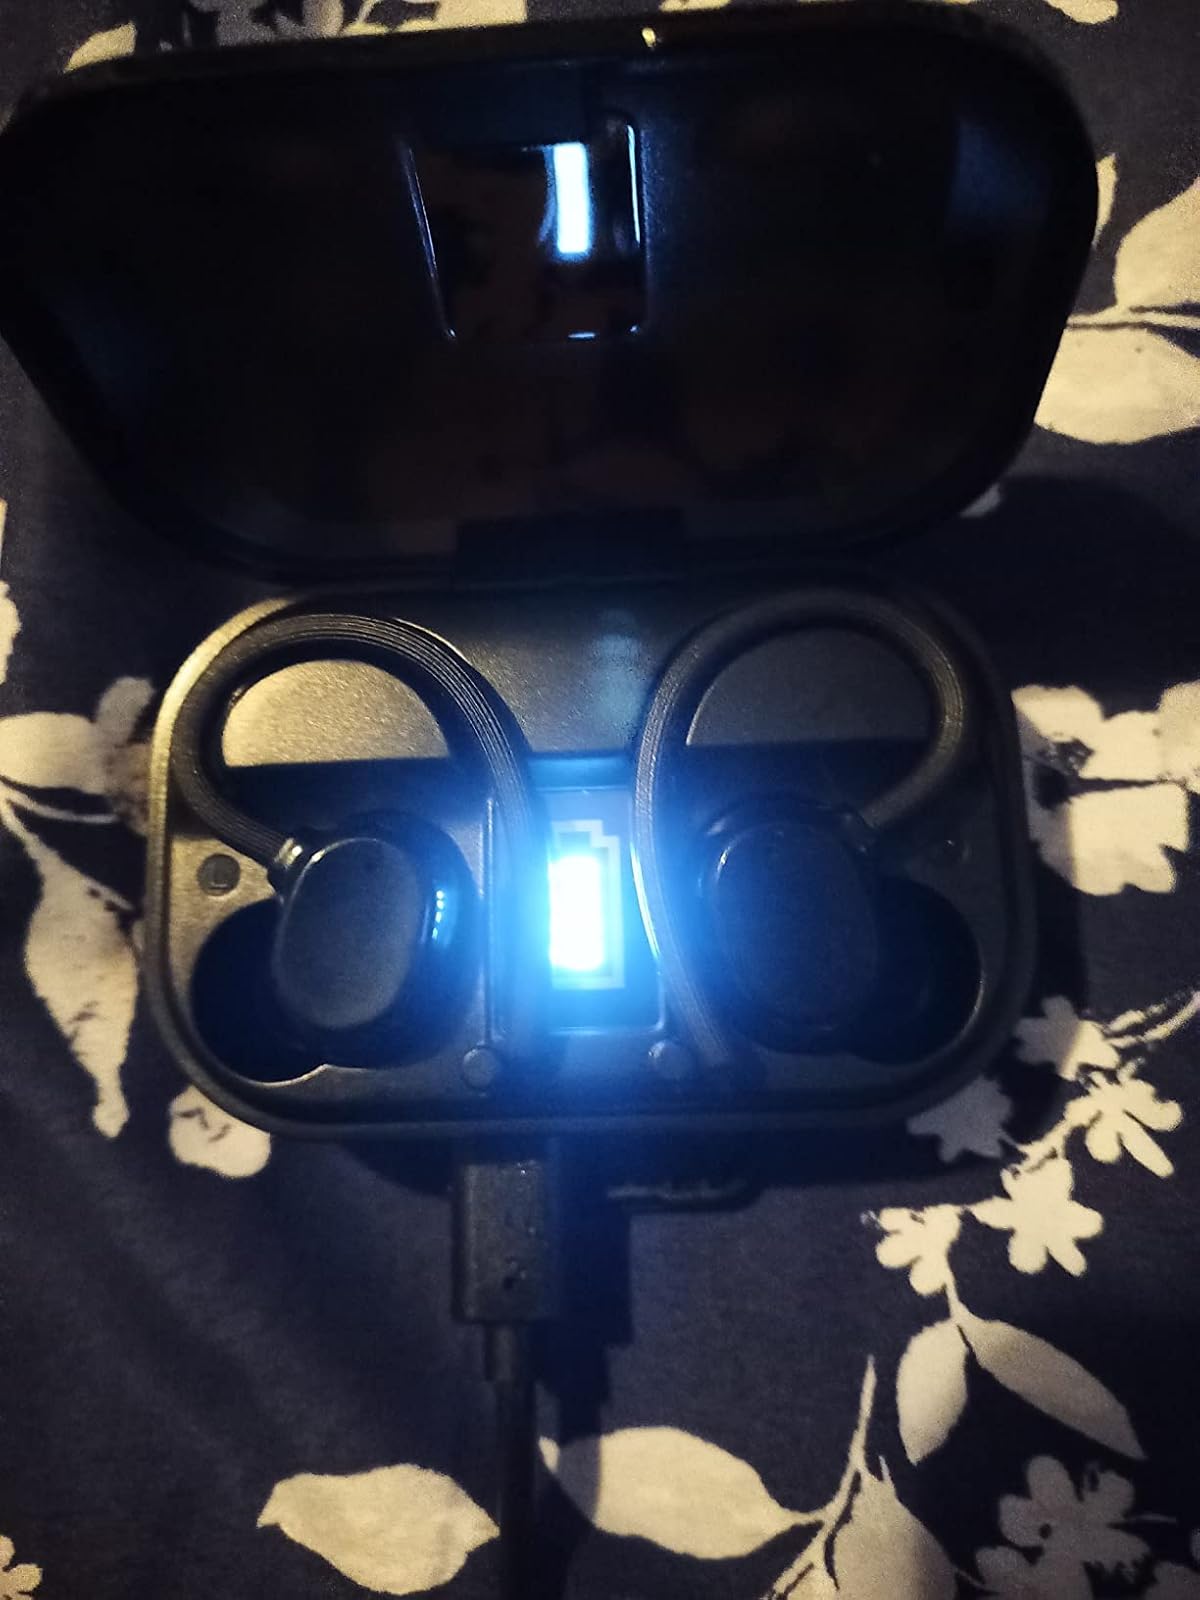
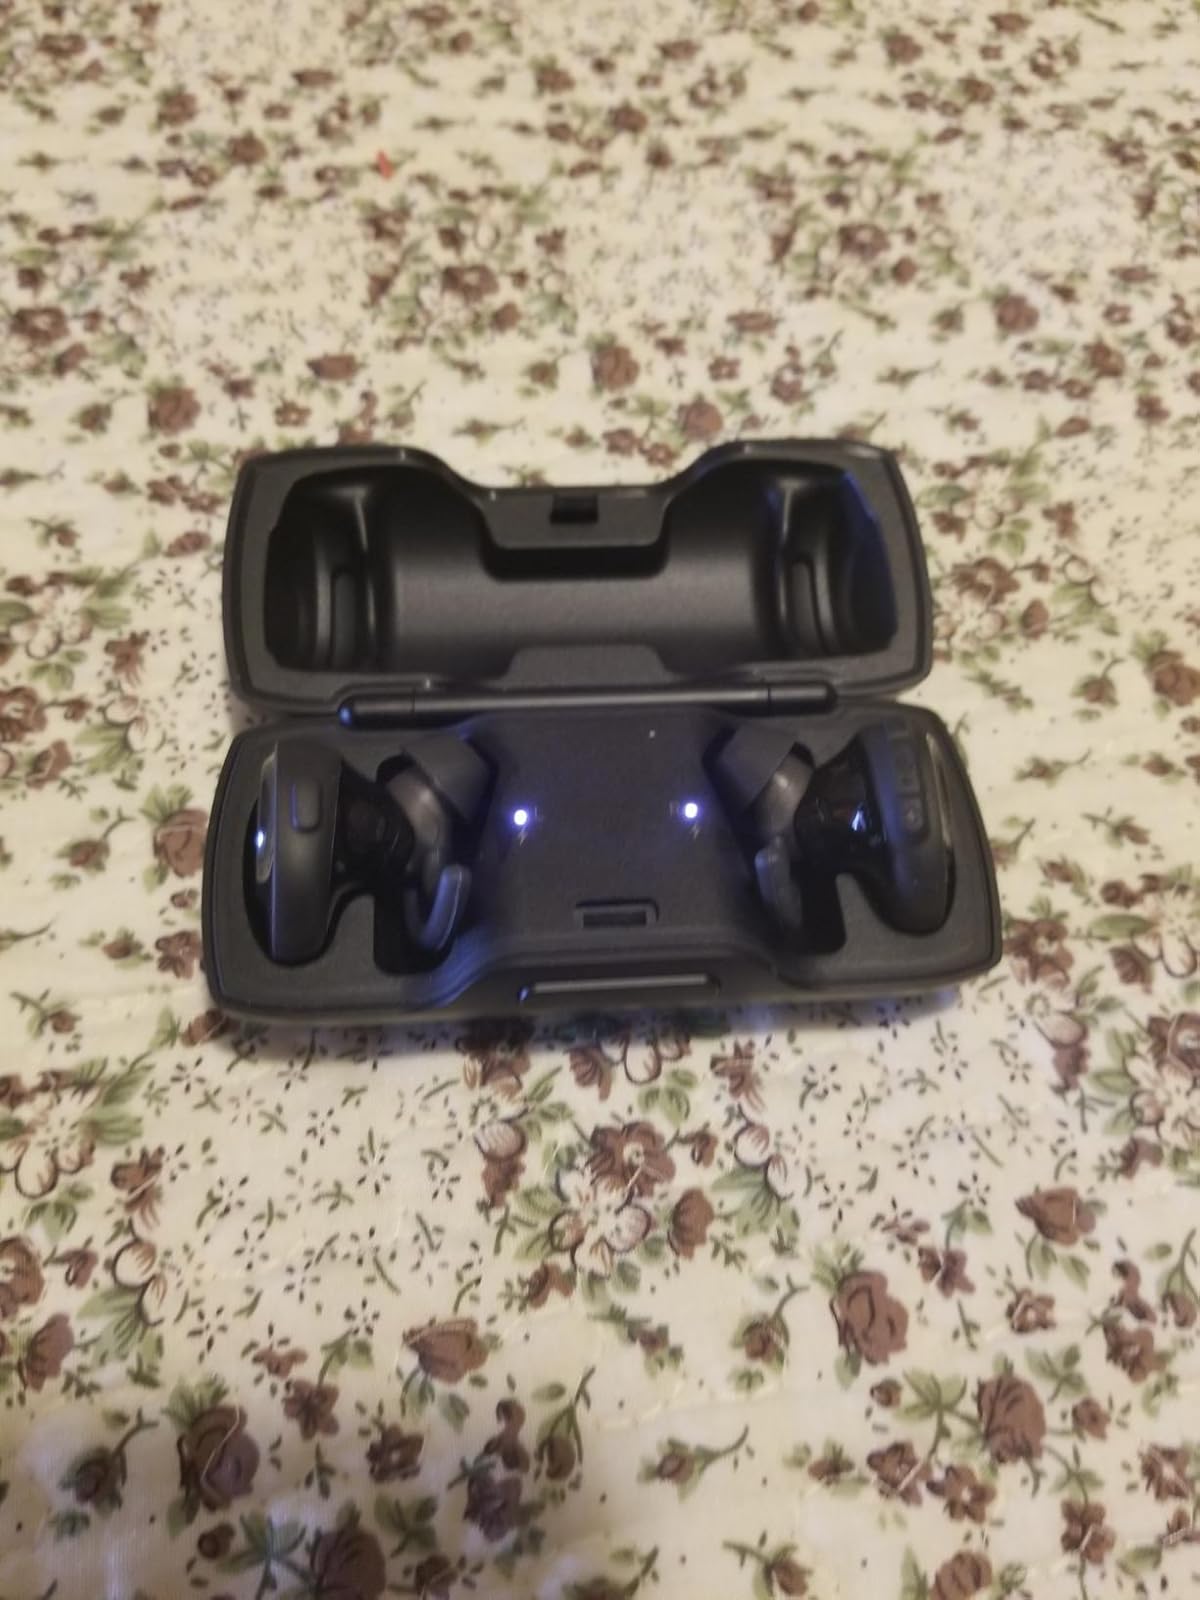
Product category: earbuds
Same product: no